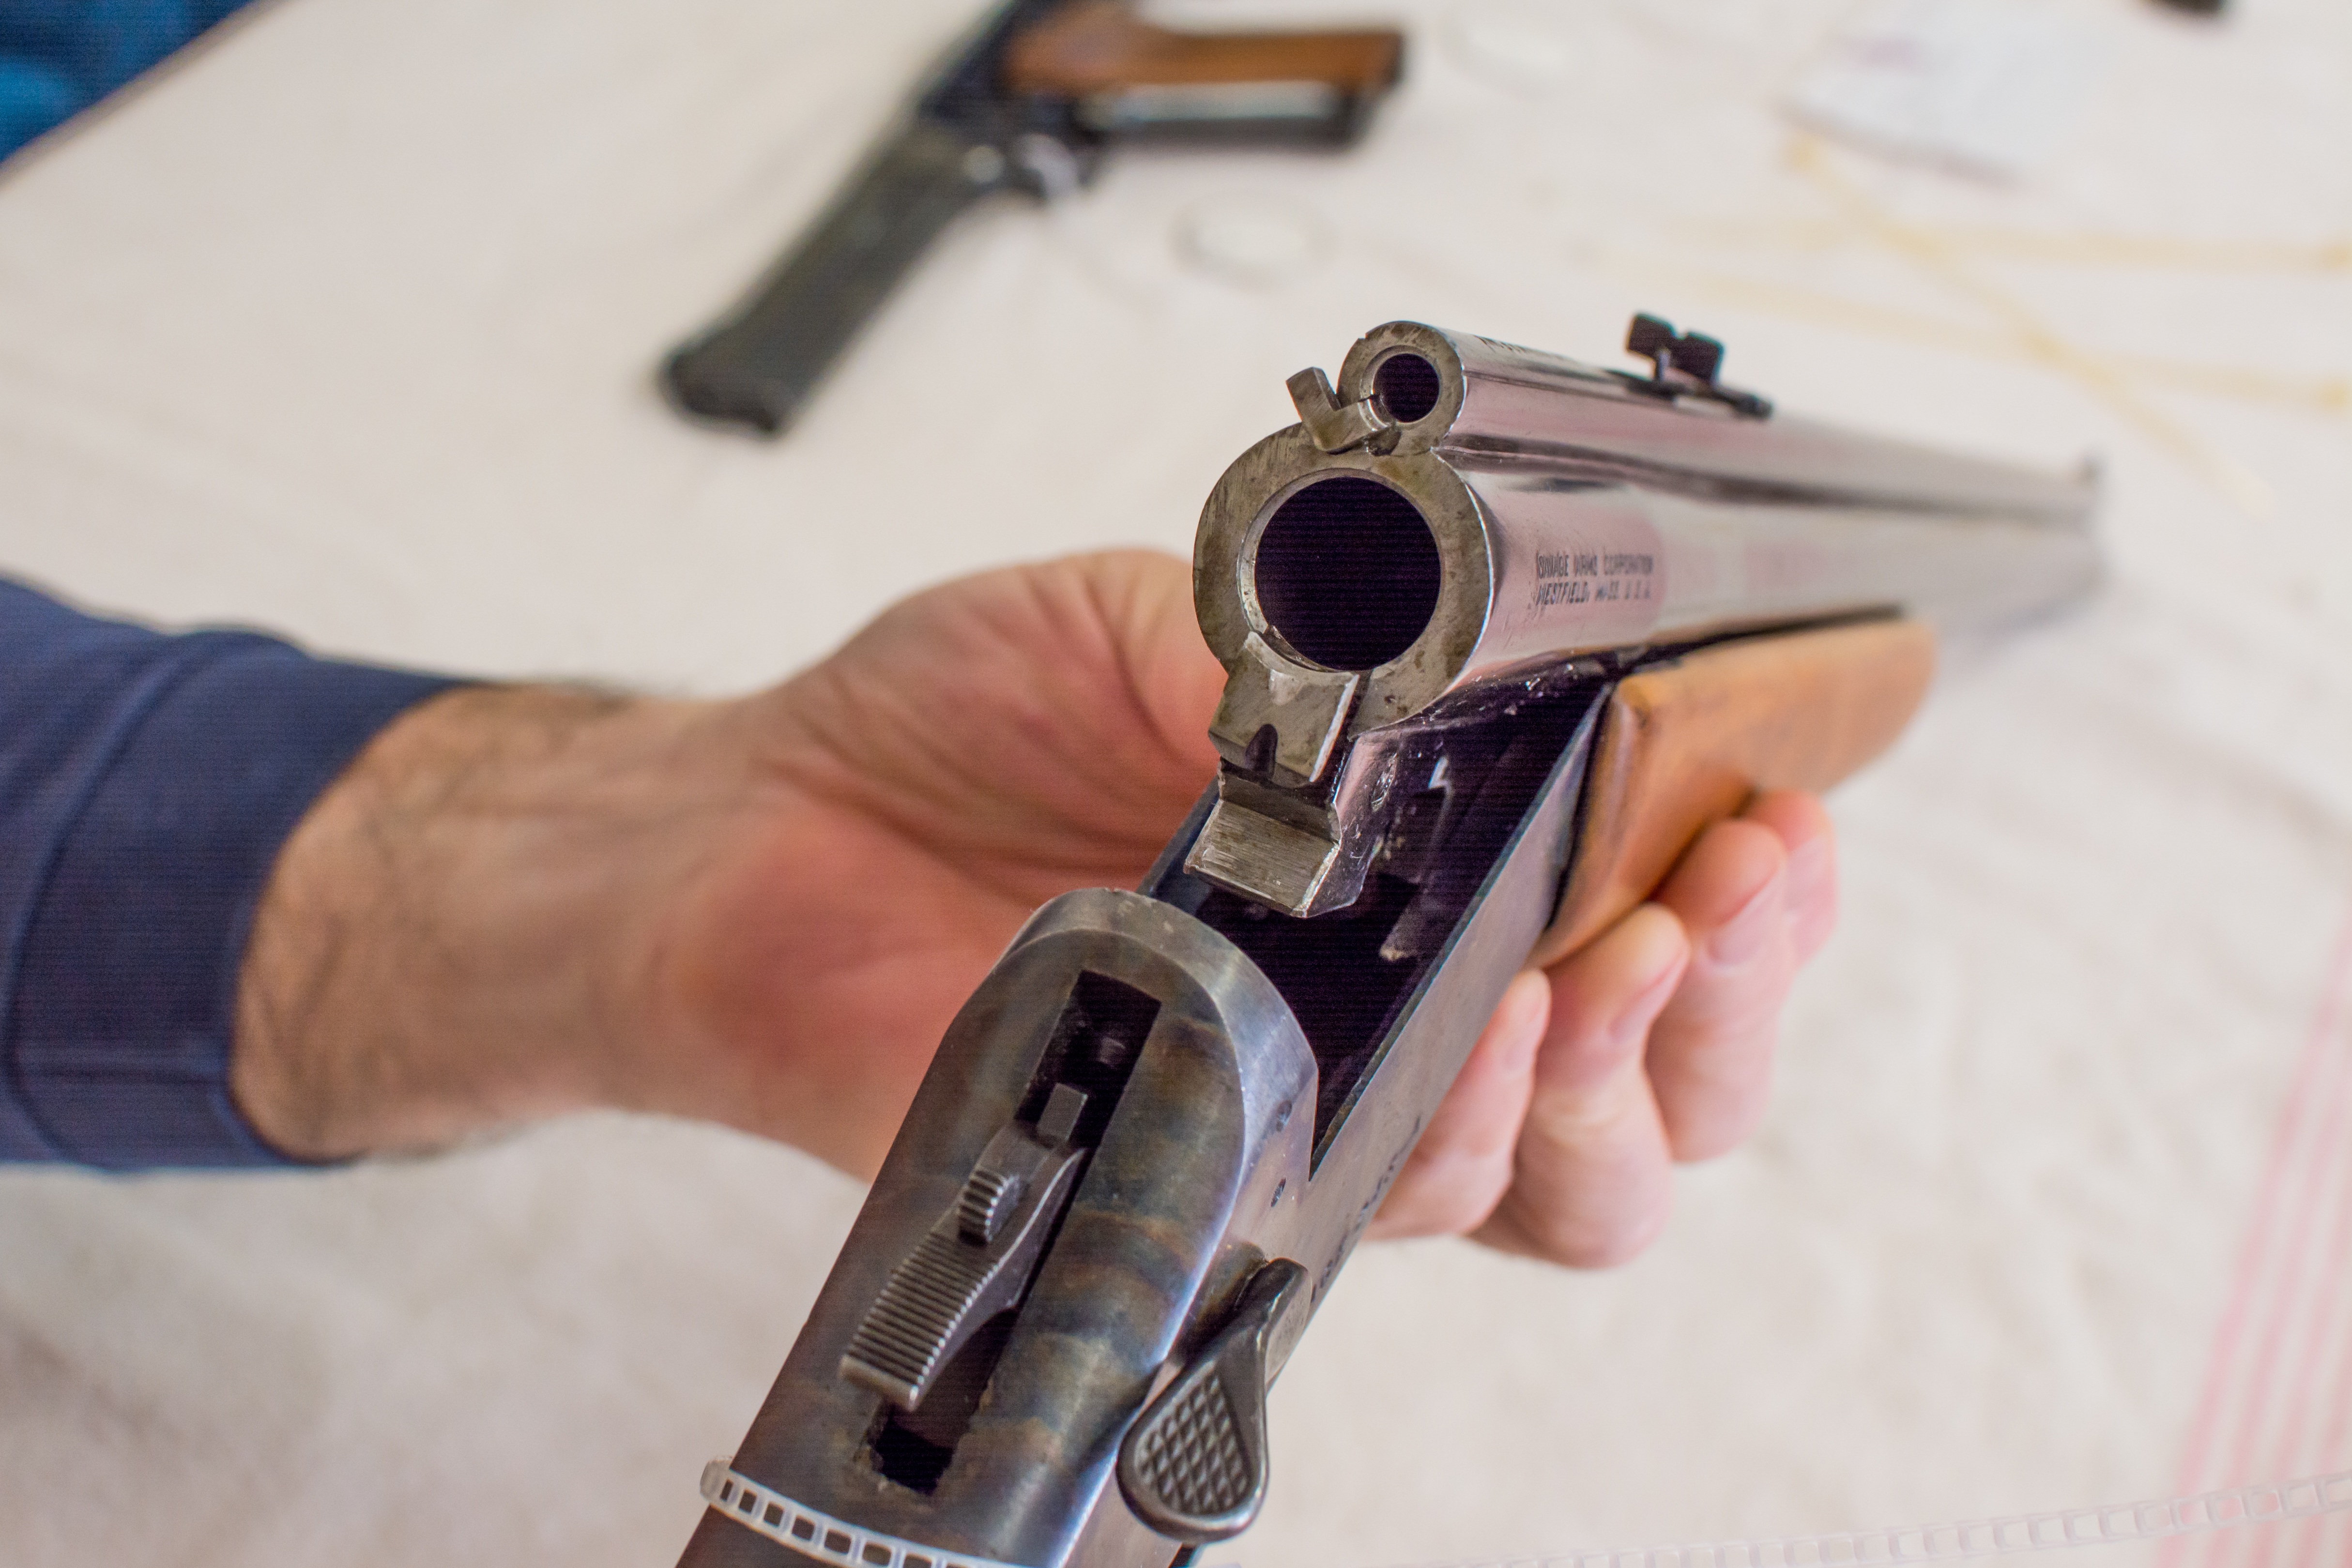
hand, weapon, barrel, gun, chamber, 22, shotgun, handgun, revolver, firearm, trigger, gun accessory